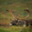
Label: deer